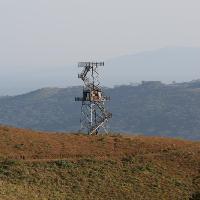
Weather: cloudy or overcast